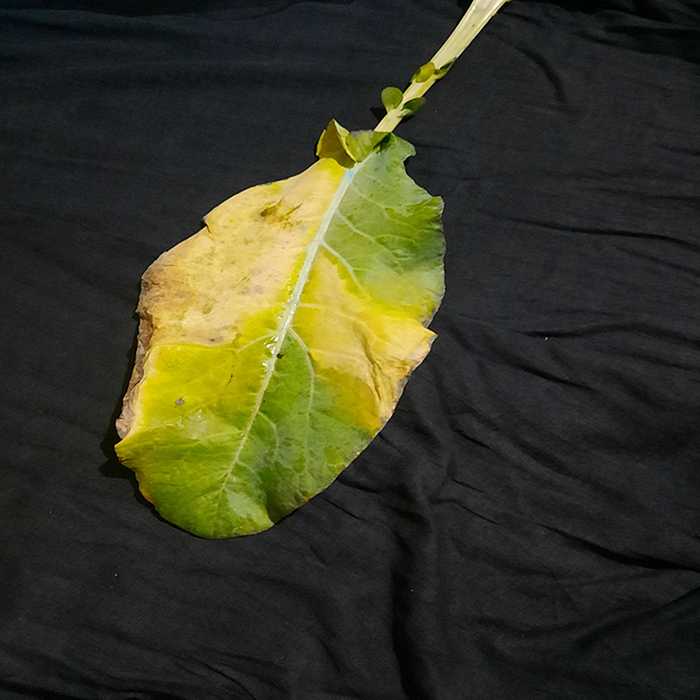
Plant: Cauliflower
Label: Black Rot